The Ave

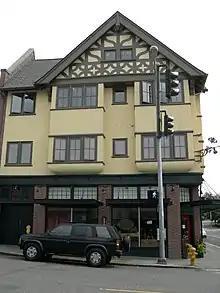
The College Inn (2007)

The College Inn, a Tudor Revival building at the northeast corner of NE 40th Street near the south end of The Ave, is listed on the National Register of Historic Places. The building was built in 1909 and added to the National Register in 1982.